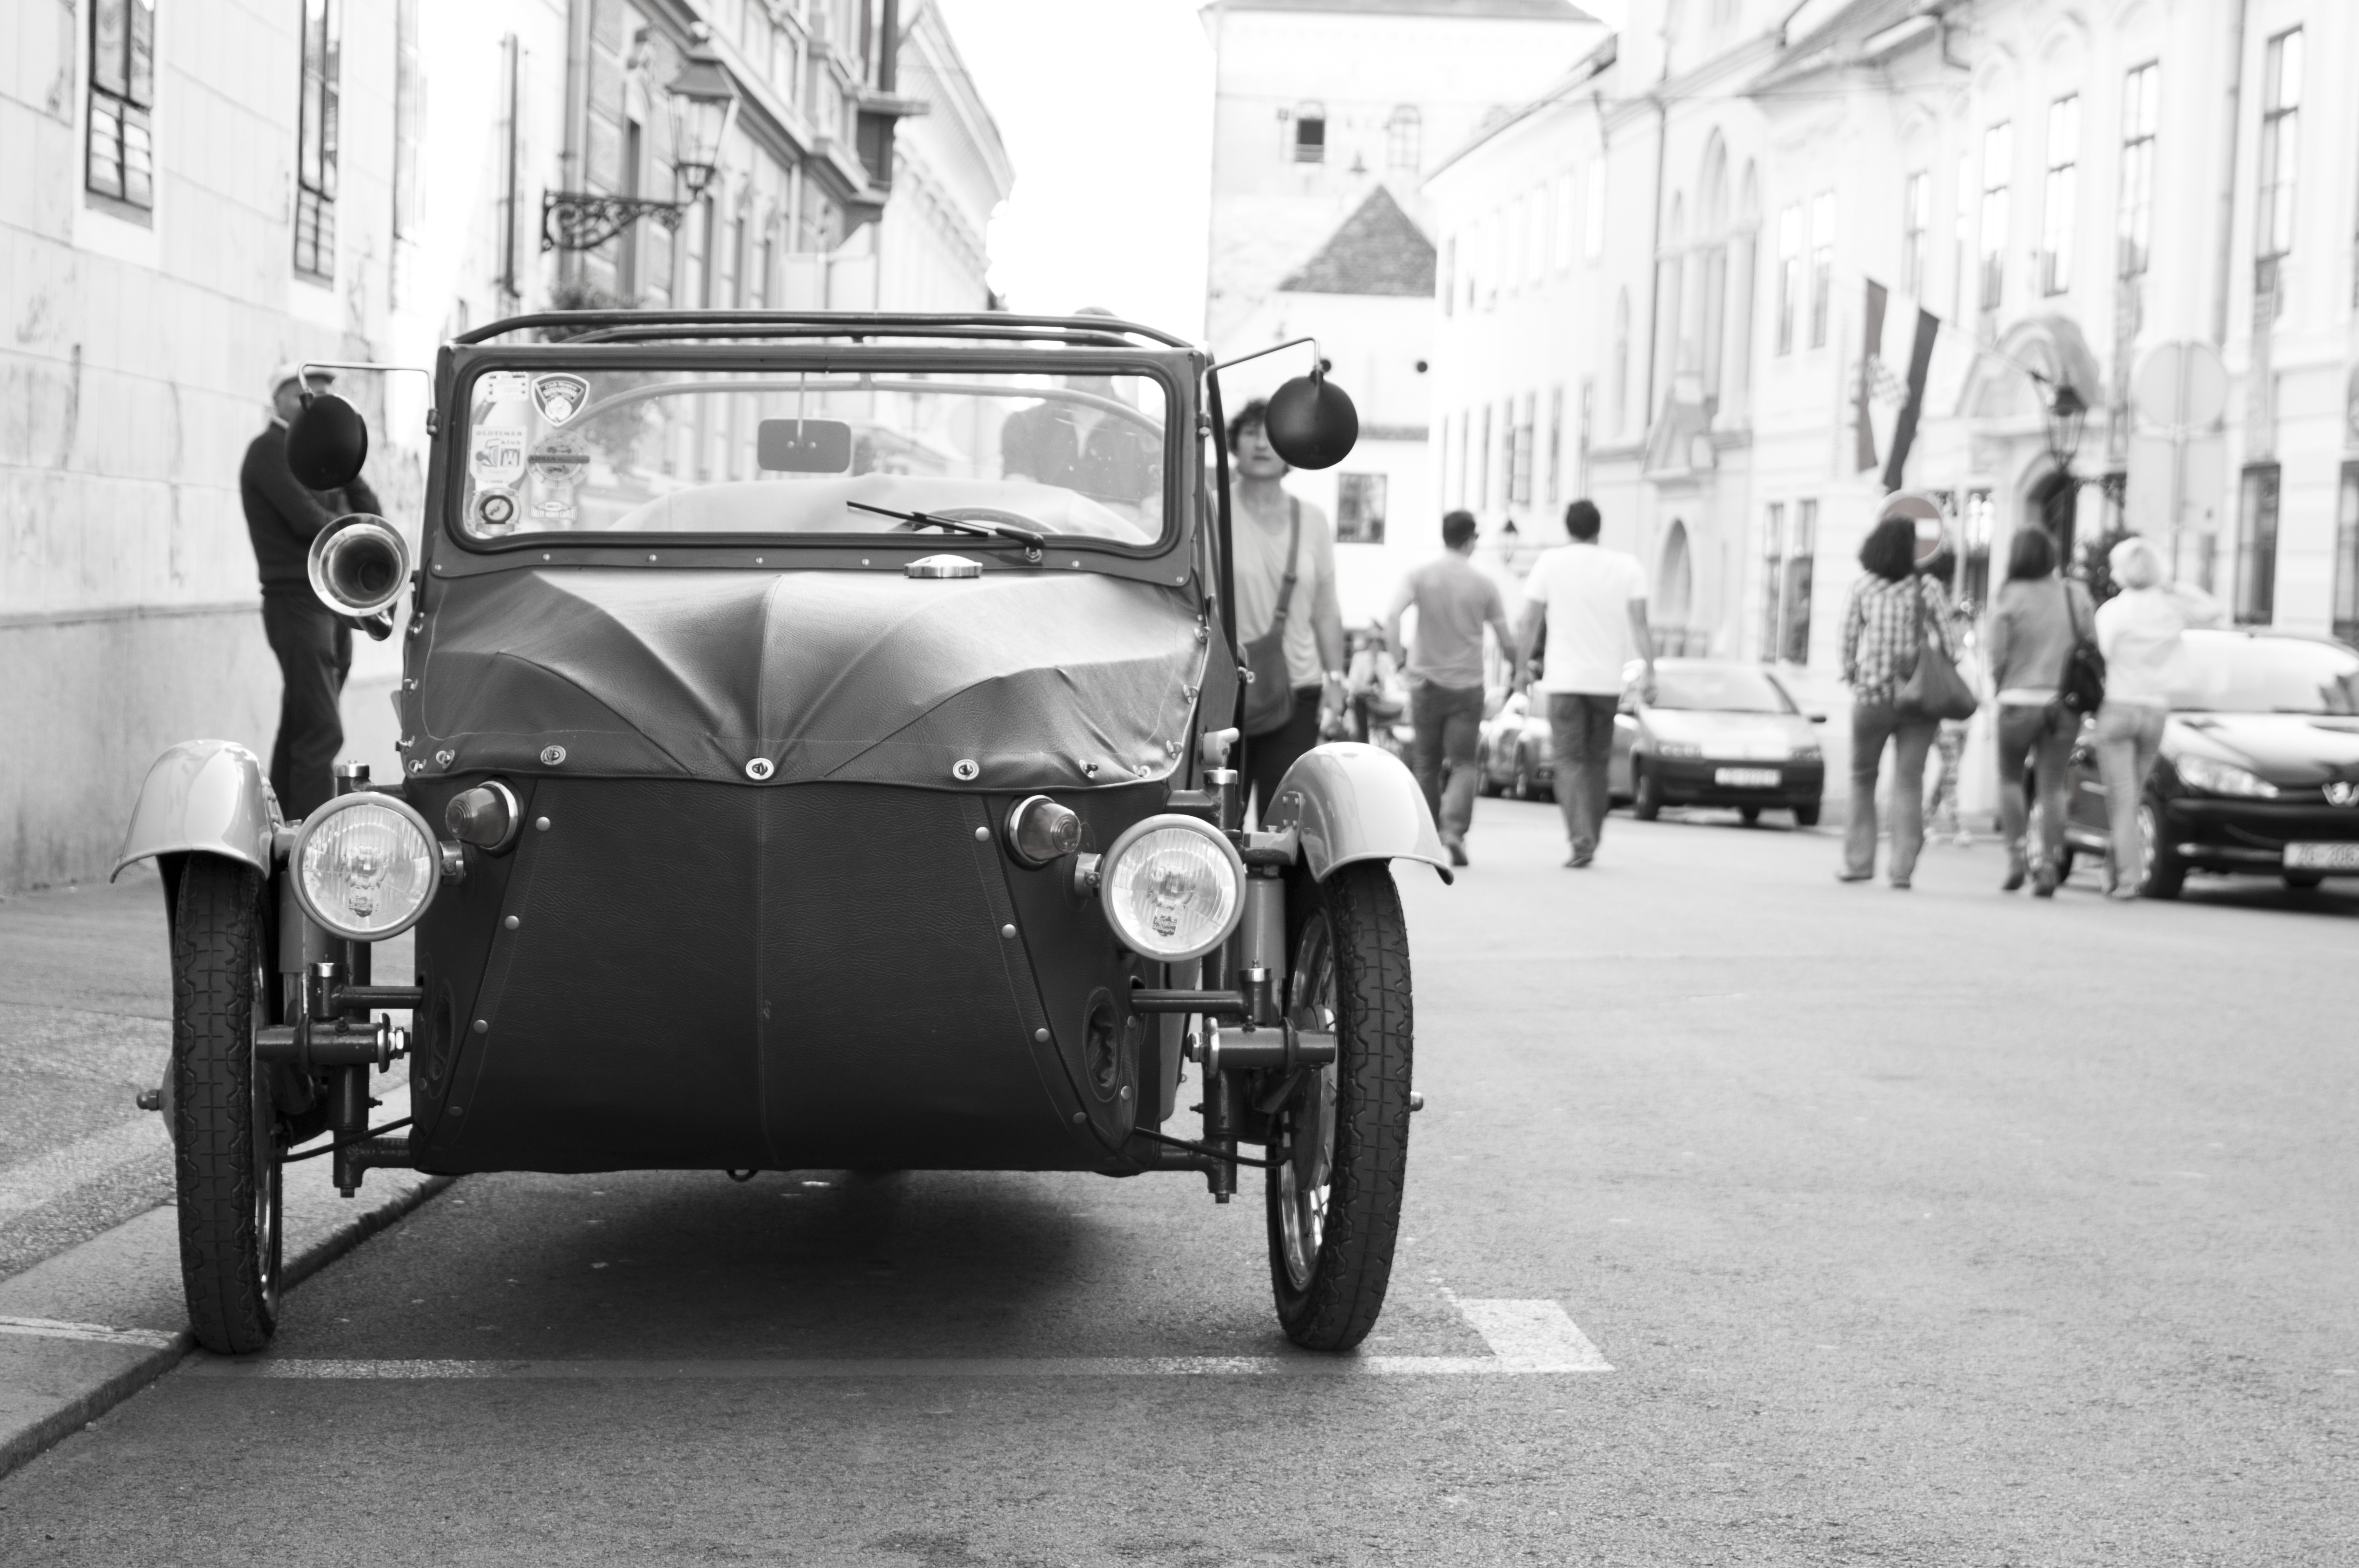
black and white, white, street, car, vintage, automobile, retro, old, transportation, transport, vehicle, motorcycle, auto, black, monochrome, motor vehicle, vintage car, classic, antique car, land vehicle, monochrome photography, mode of transport, automobile make, automotive design, luxury vehicle